Answer in natural language. Considering the relative positions, is brown wooden desk (marked C) above or below brown wooden chair with seagreen cushion (marked A)? Choose between the following options: below or above
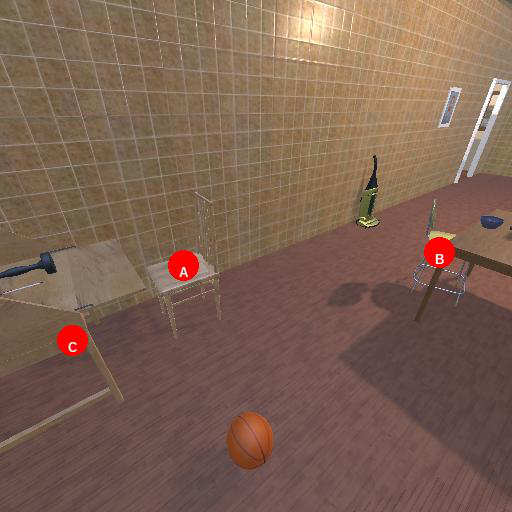
<answer>below</answer>